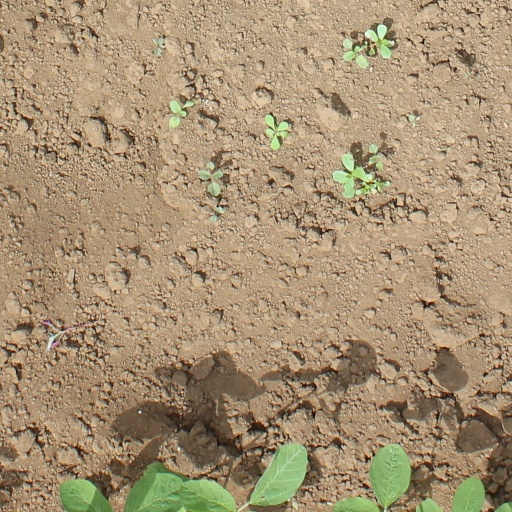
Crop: soybean